Gom van Strien

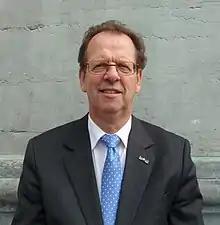
Gom van Strien

Gommarus Adrianus "Gom" van Strien (born 10 June 1951) is a Dutch politician, he has been a member of the Senate for the Party for Freedom since 7 June 2011. He has served as deputy parliamentary leader since 25 September 2012. He was named formation scout after the 2023 Dutch general election but resigned within days, after he was linked to a fraud case involving his former employer, Utrecht Holdings.